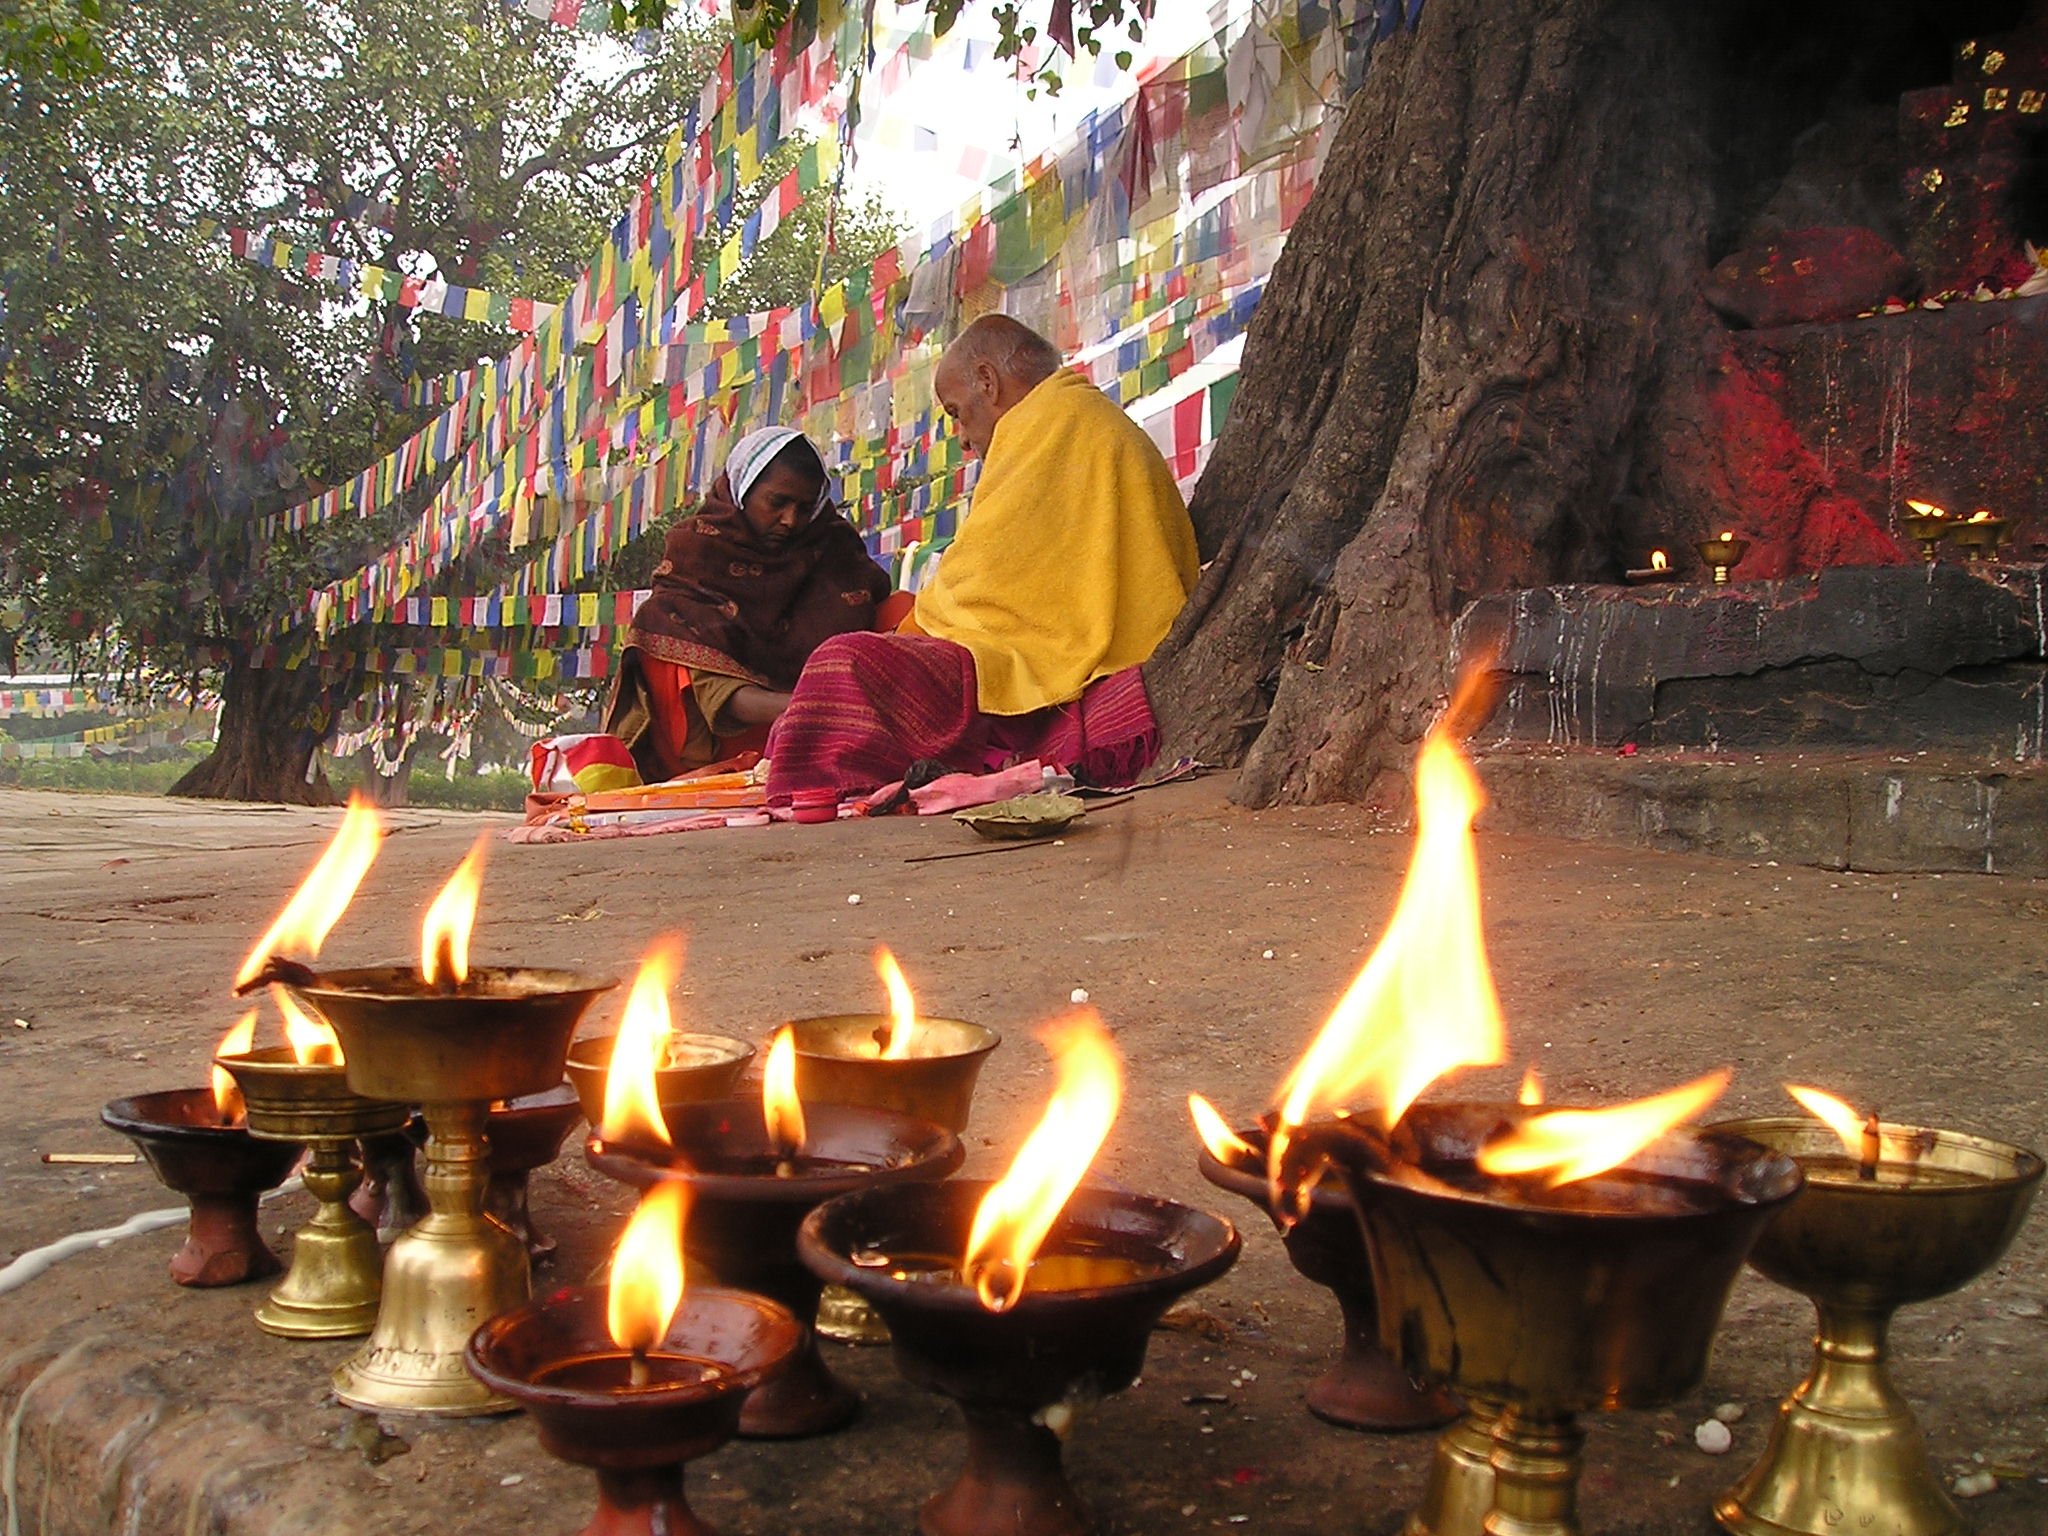
food, buddhism, cuisine, nepal, candles, temple, prayer, prayer flags, lumpini